Rachel Zilberberg

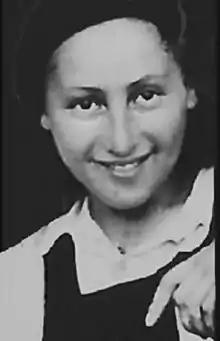

Rachel (Sarenka) Zylberberg (5 January 1920 – 8 May 1943; 3 Iyar 5703 in Hebrew calendar) was an underground activist and participant in the Warsaw Ghetto Uprising. She held a key role in rousing the rebellion. Zylberberg was a member of Hashomer Hatzair, the Zionist-socialist youth movement. After the German invasion of Poland at the onset of World War II, she left the capital for Wilno in northeastern part of prewar Poland (now Vilnius, Lithuania), then returned to Warsaw together with Chajka (Chaikeh) Grossman and was actively involved in the Jewish resistance.